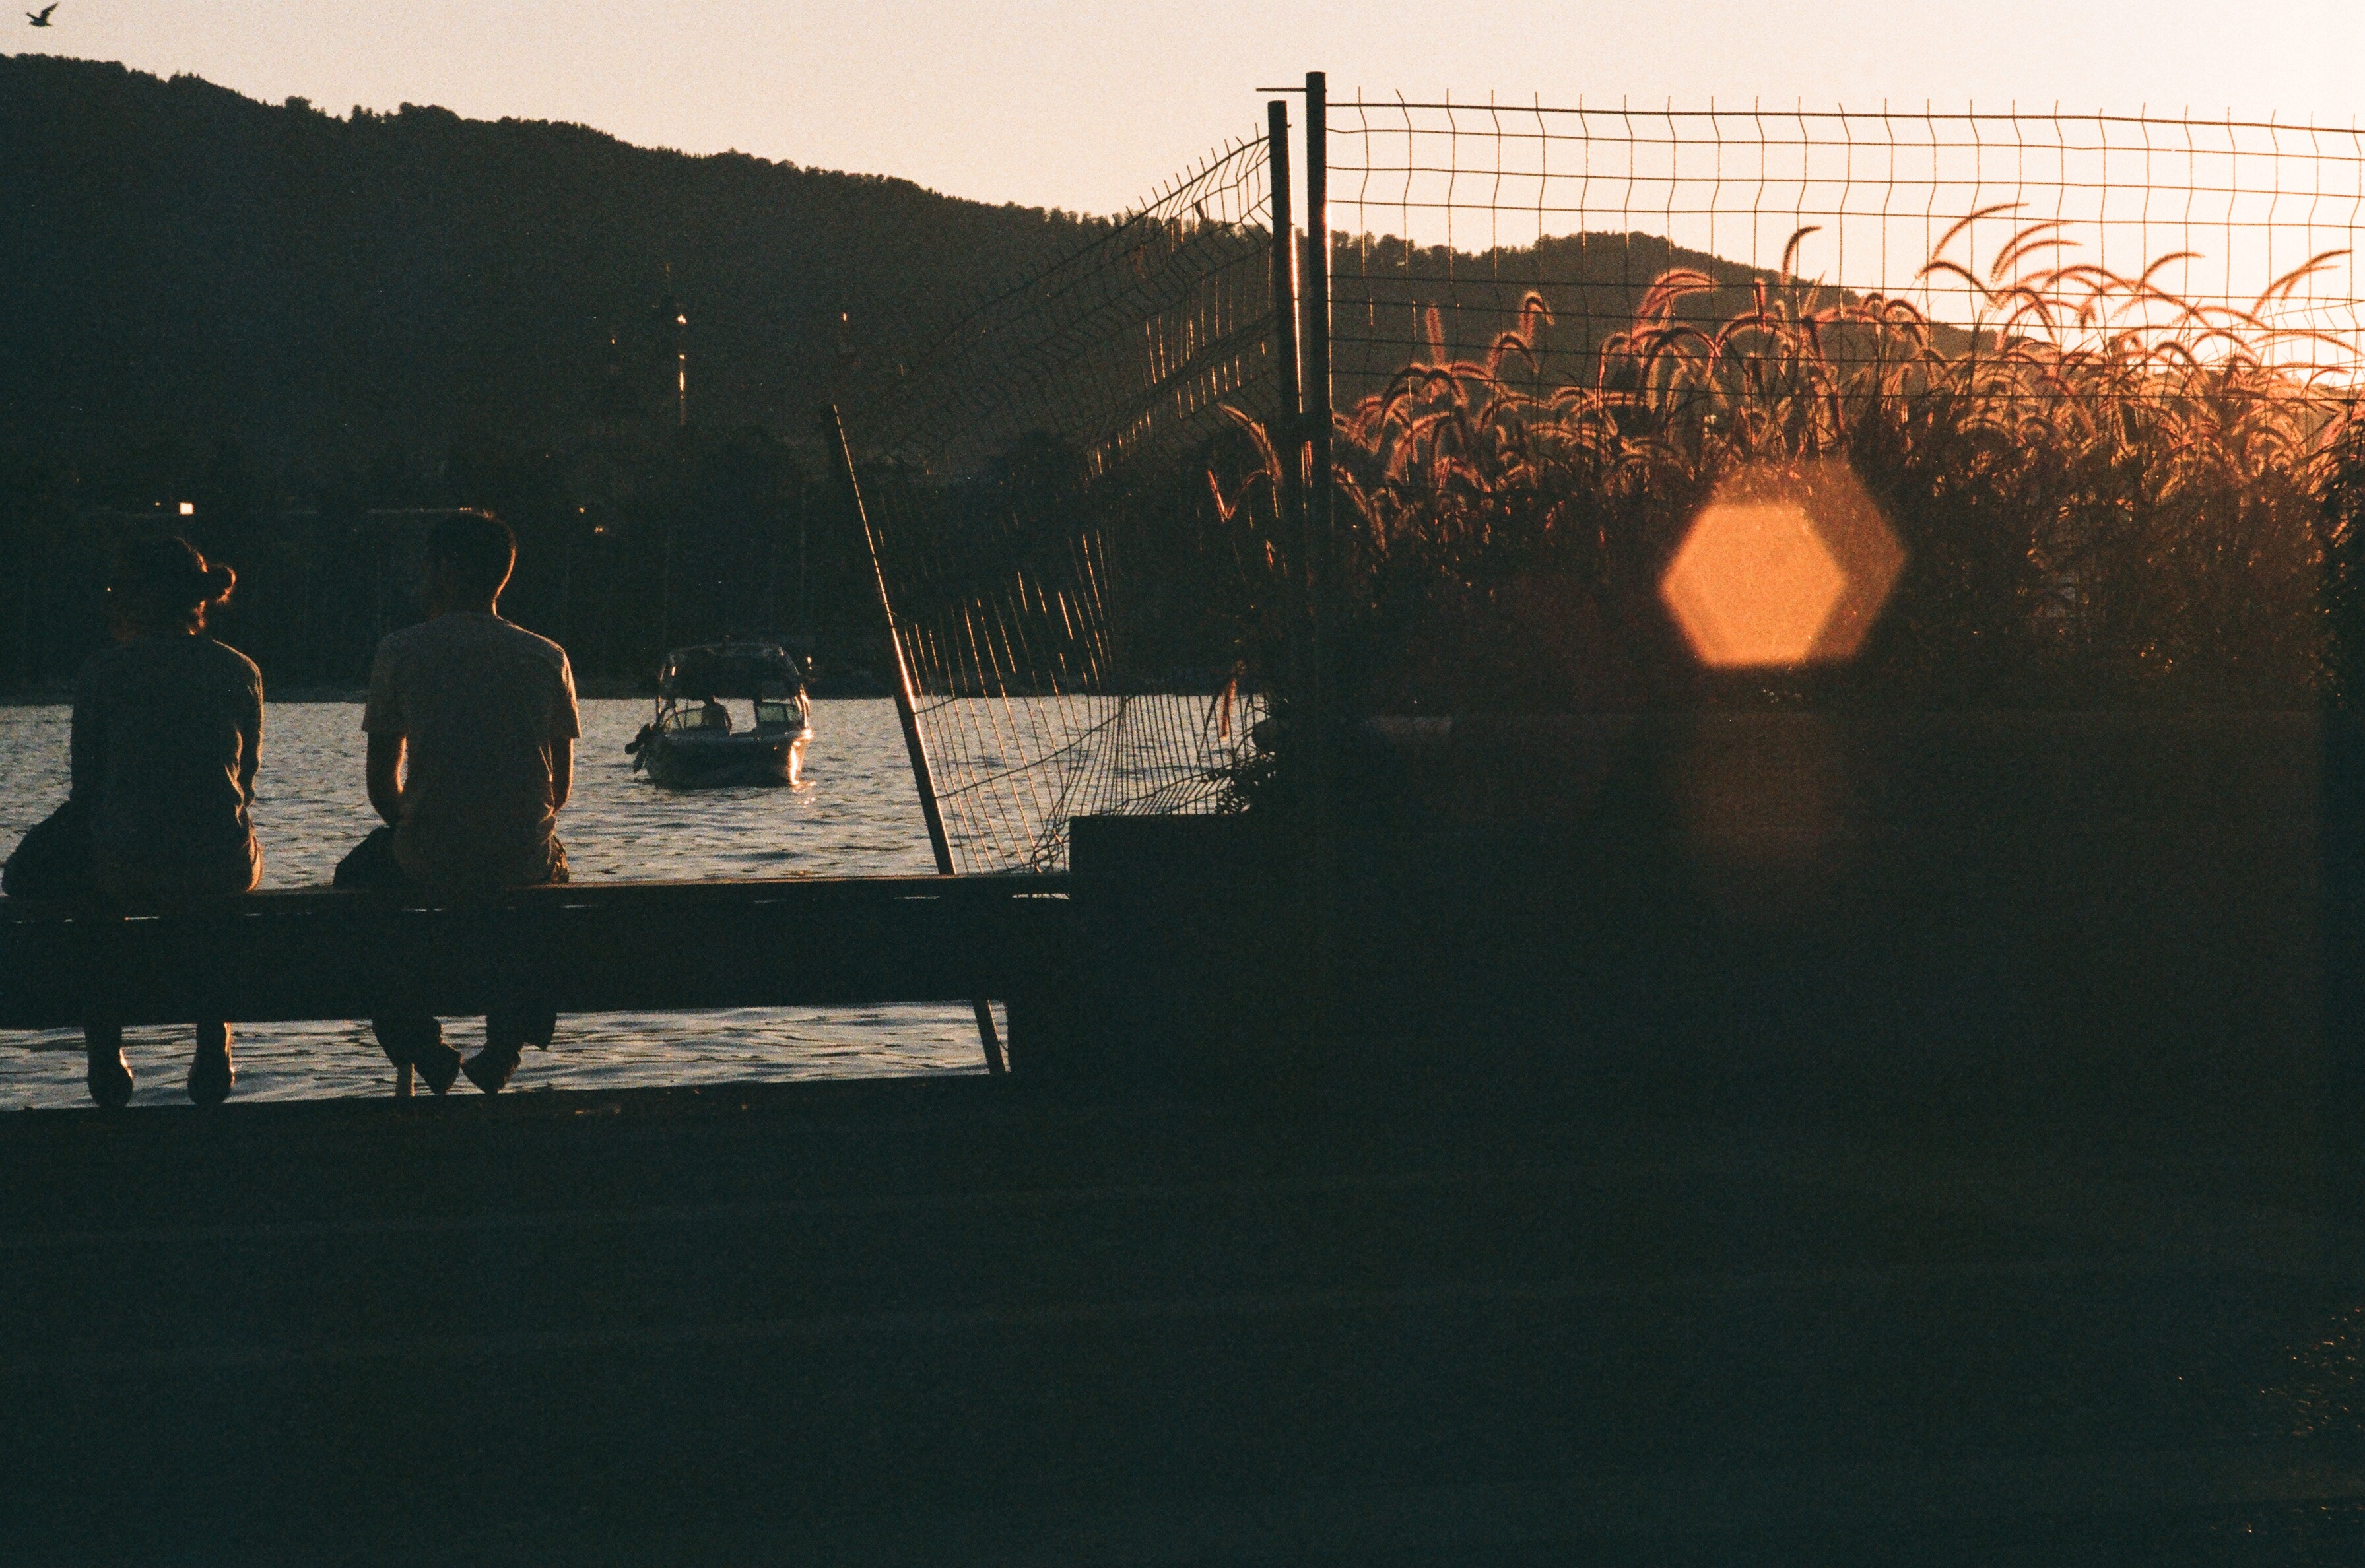
sea, water, light, sunset, night, sunlight, morning, dusk, evening, reflection, darkness, shape